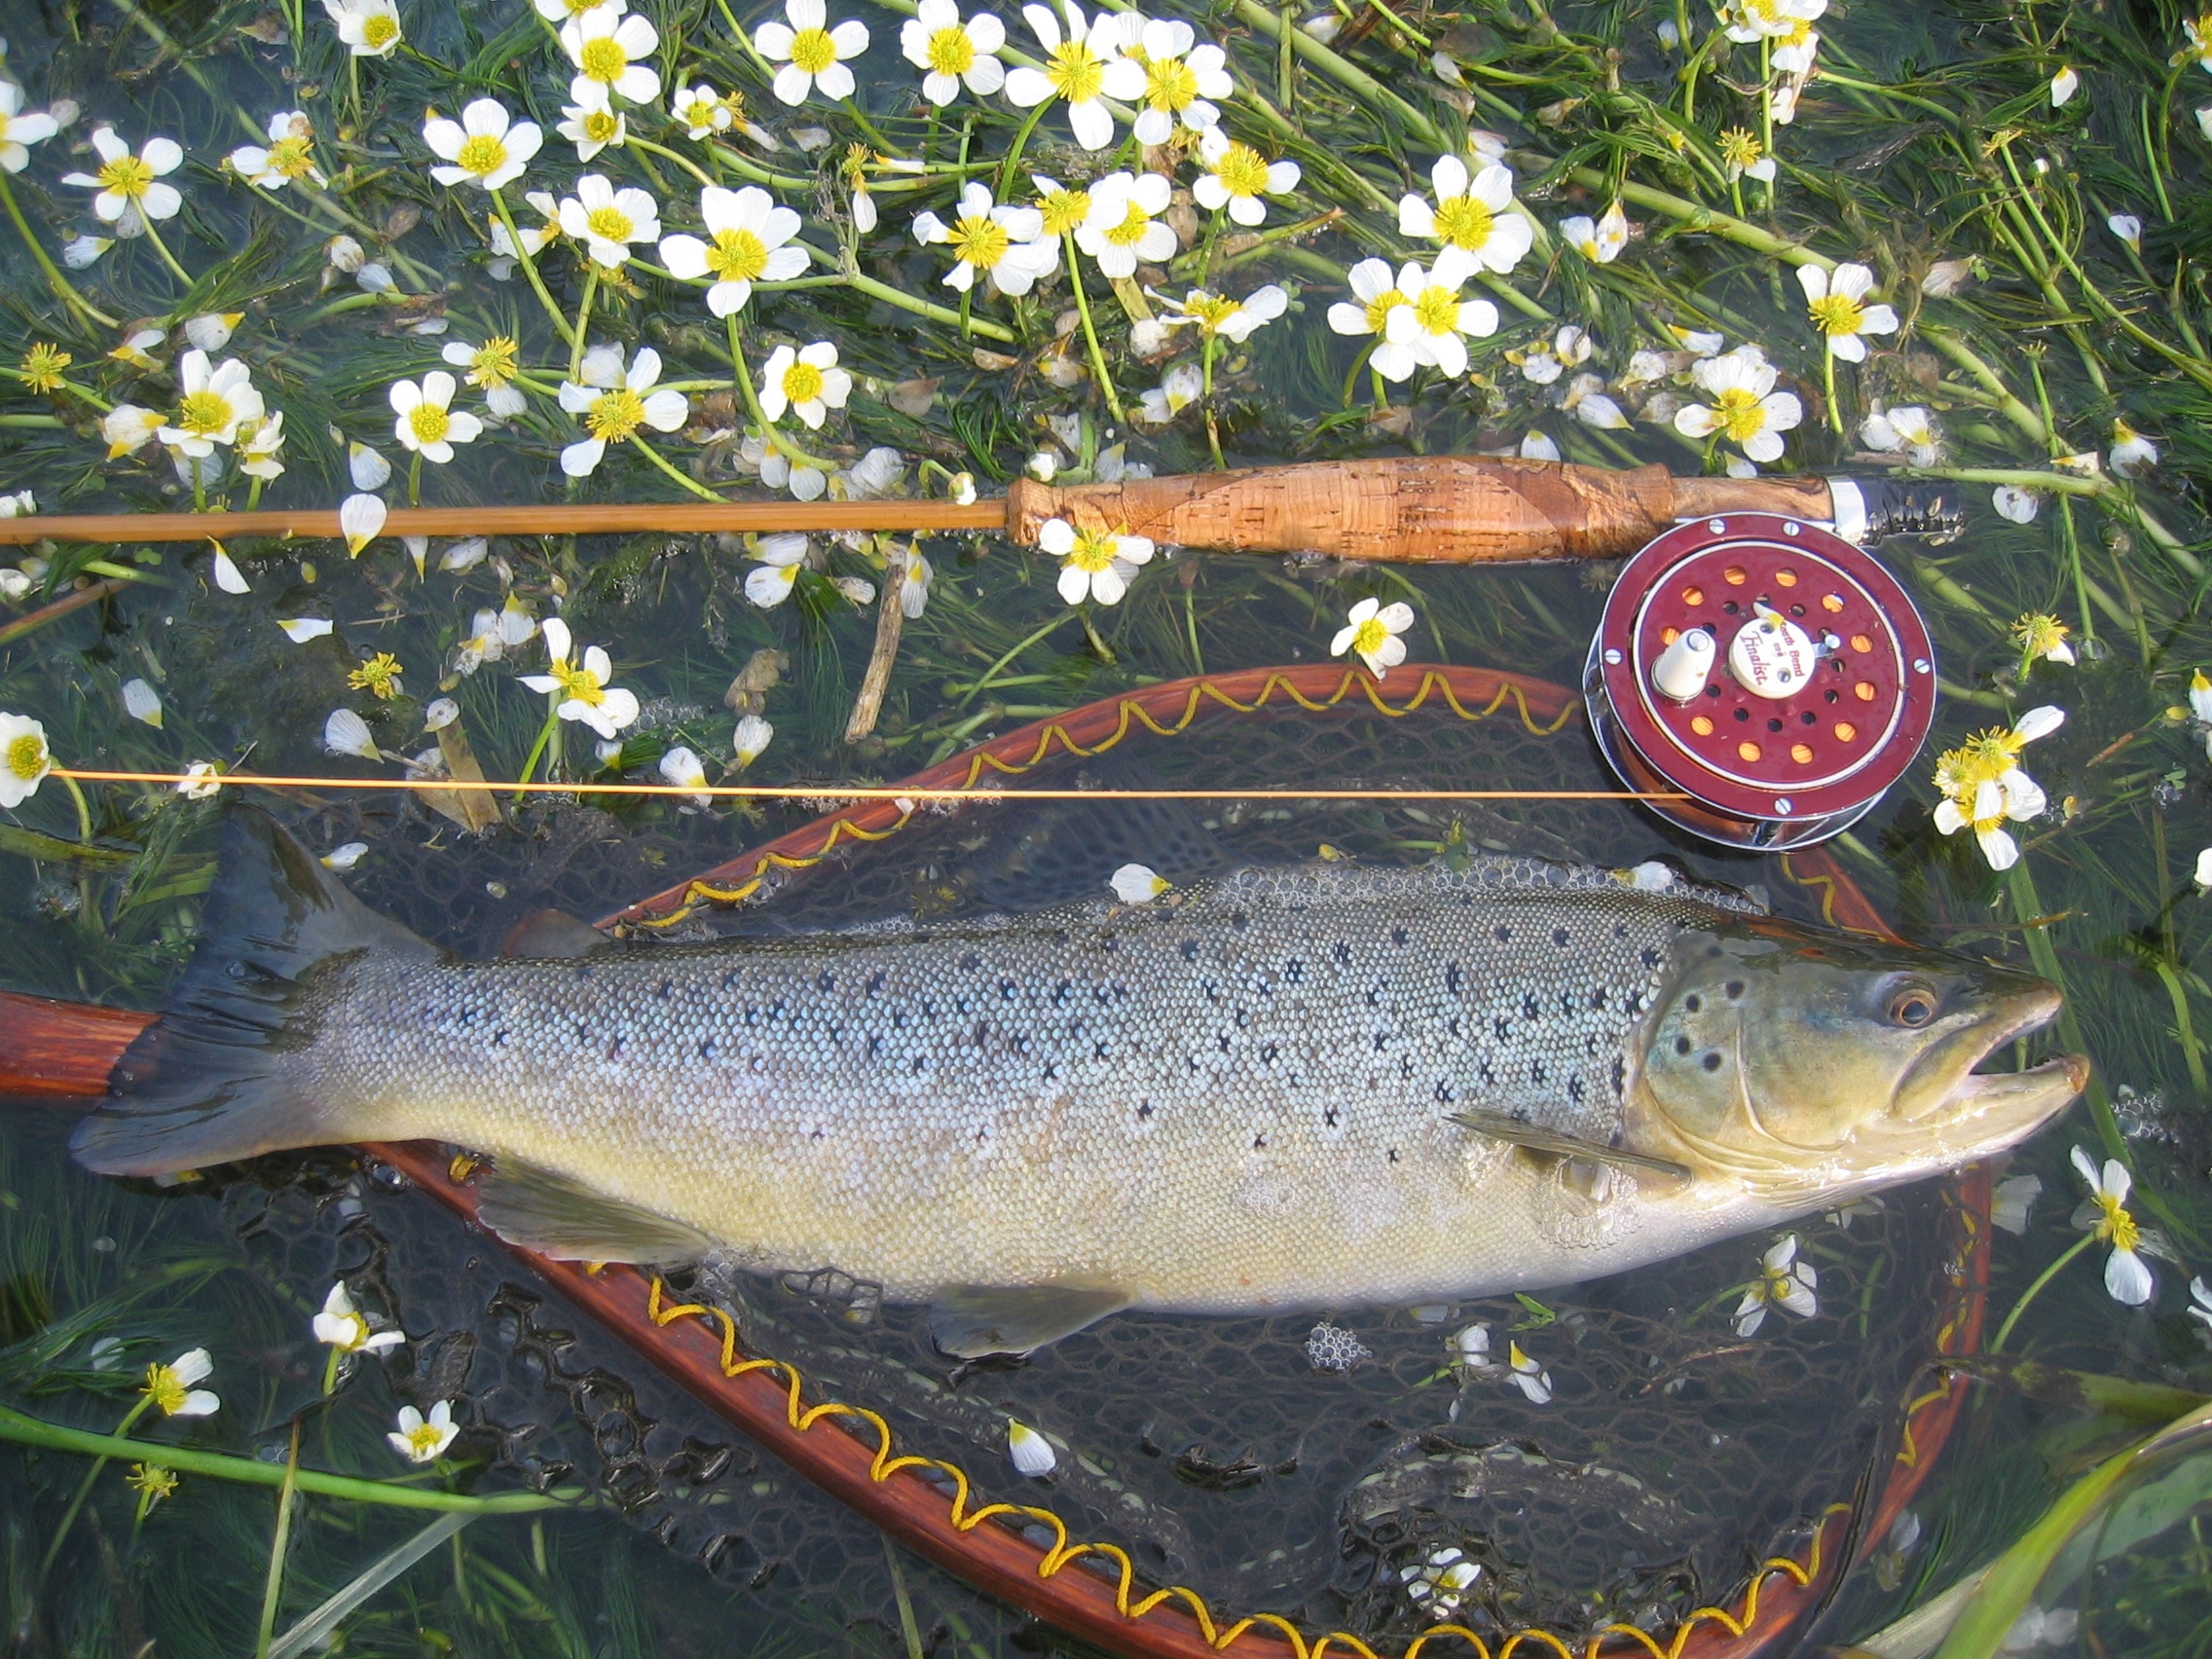
water, river, summer, wild, fishing, fish, fauna, outdoors, rod, vertebrate, milkfish, catch, trout, freshwater, recreational fishing, cutthroat trout, common rudd, salmon like fish, grayling, tom regula rods